Grumman F7F Tigercat

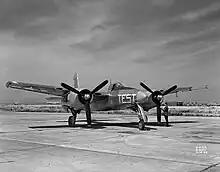
The second XF7F-1 in 1946.

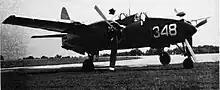
An F7F-2D drone controller with an additional F8F windshield.

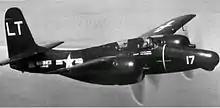
An F7F-3N night fighter of VMF(N)-513 in April 1950.

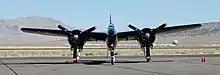
The Tigercat was designed to have a very small frontal area.

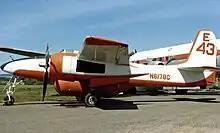
F7F-3N Tigercat in use with belly tank in the fire-fighting role in 1988

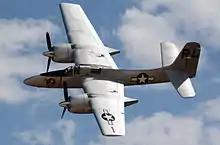
F7F Tigercat N747MX "La Patrona" at 2014 Reno Air Races

Beginning in 1949, F7Fs were flown to the then-U.S. Navy storage facility at Naval Air Station Litchfield Park, Arizona. Although the vast majority of the airframes were eventually scrapped, a number of examples were purchased as surplus. The surviving Tigercats were primarily used as water bombers to fight wildfires in the 1960s and 1970s and Sis-Q Flying Services of Santa Rosa, California, operated an F7F-3N tanker in this role until retirement in the late 1980s.